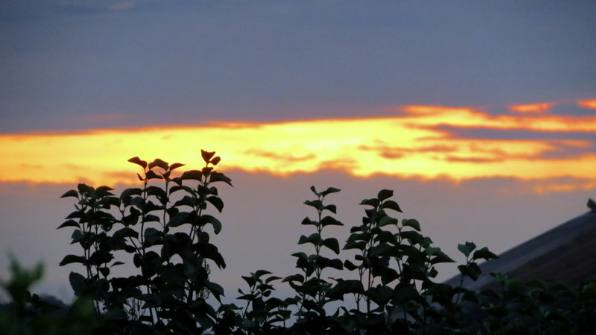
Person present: No